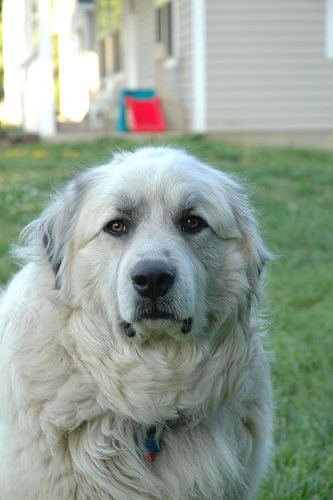
Animal: dog
Breed: great pyrenees